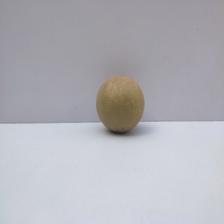
Size: Small